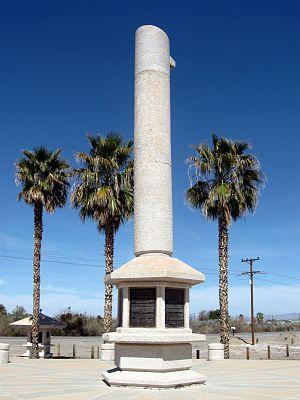
Clara Estelle Breed, née le 19 mars 1906 et morte le 8 septembre 1994 à Spring Valley, en Californie, est une bibliothécaire de San Diego. On se souvient surtout d'elle pour son soutien aux enfants américano-japonais pendant la Seconde Guerre mondiale.